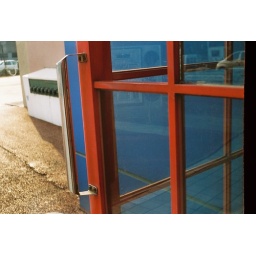
i just find it. recently there is no telephone box around here..